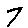
Label: 7